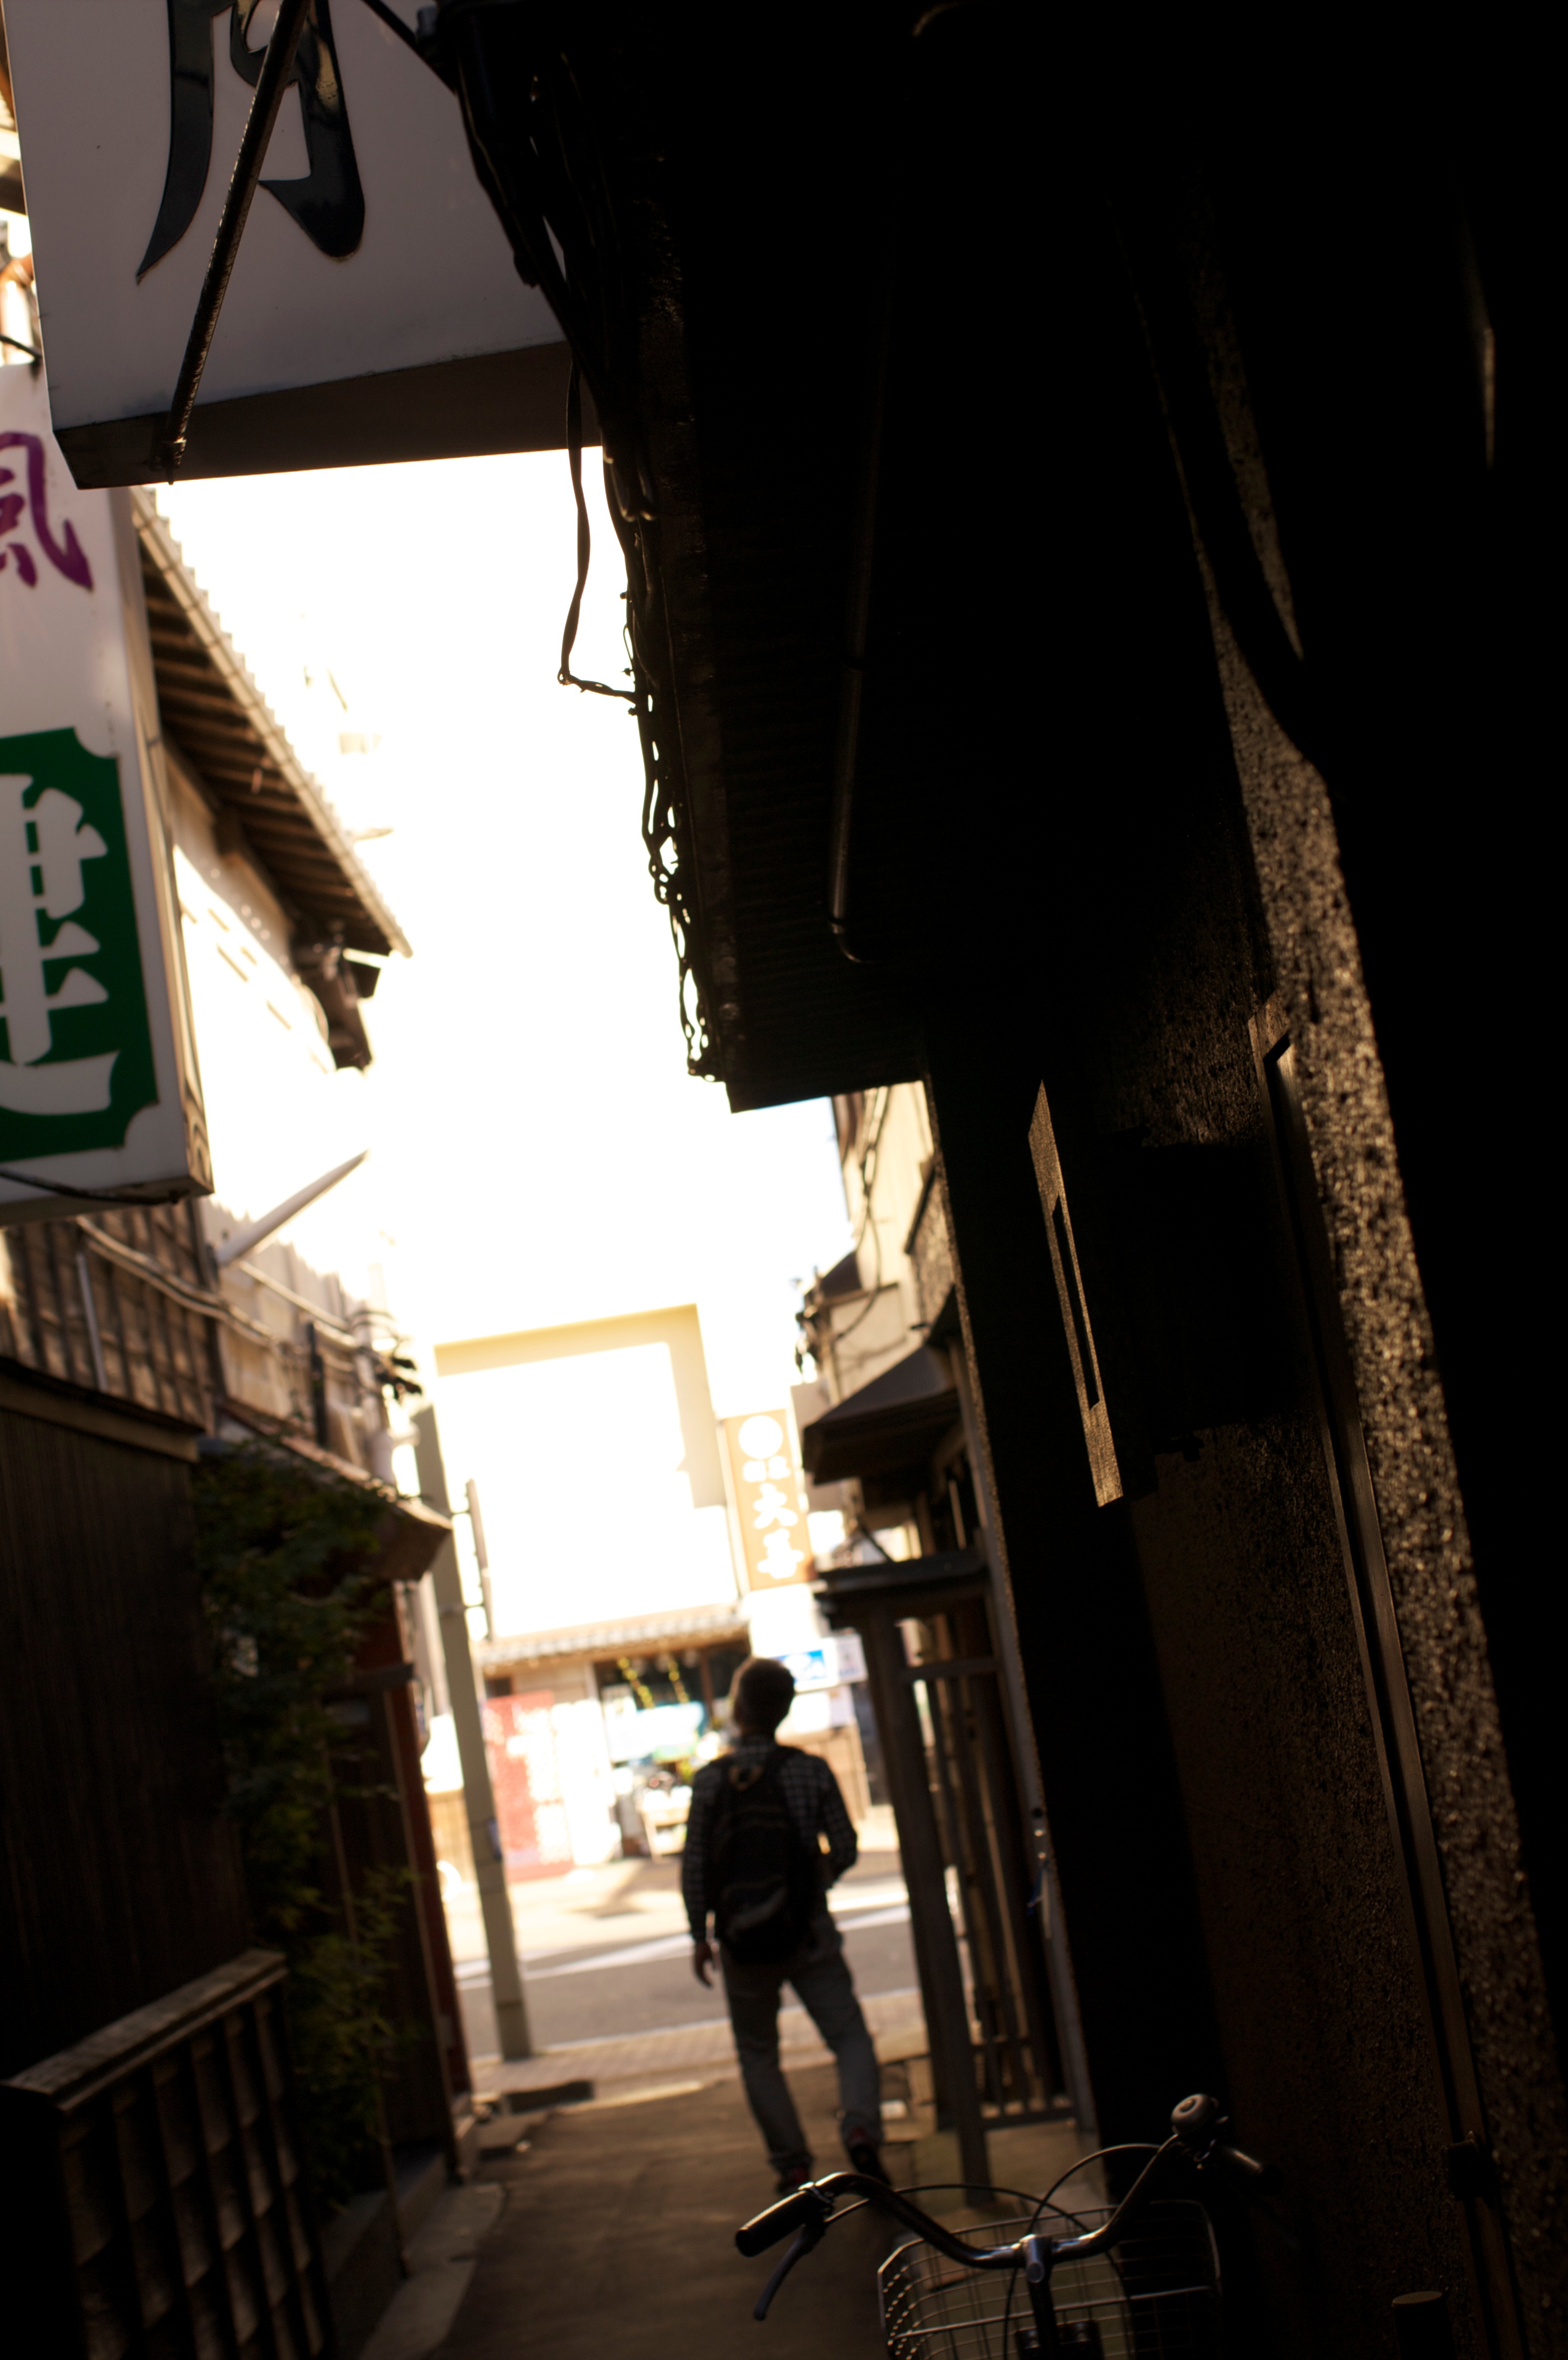
light, road, street, night, alley, evening, color, darkness, black, lighting, temple, infrastructure, photograph, image, shape